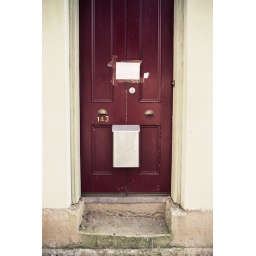
I like how the sandstone base is cut down a little just under the door to make a step-Superia Reala 100